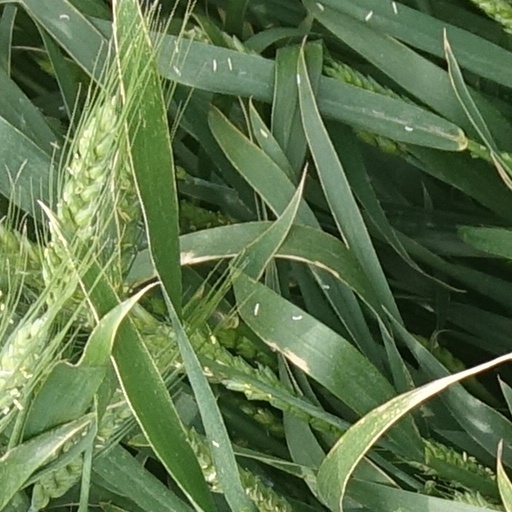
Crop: wheat